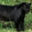
Label: leopard